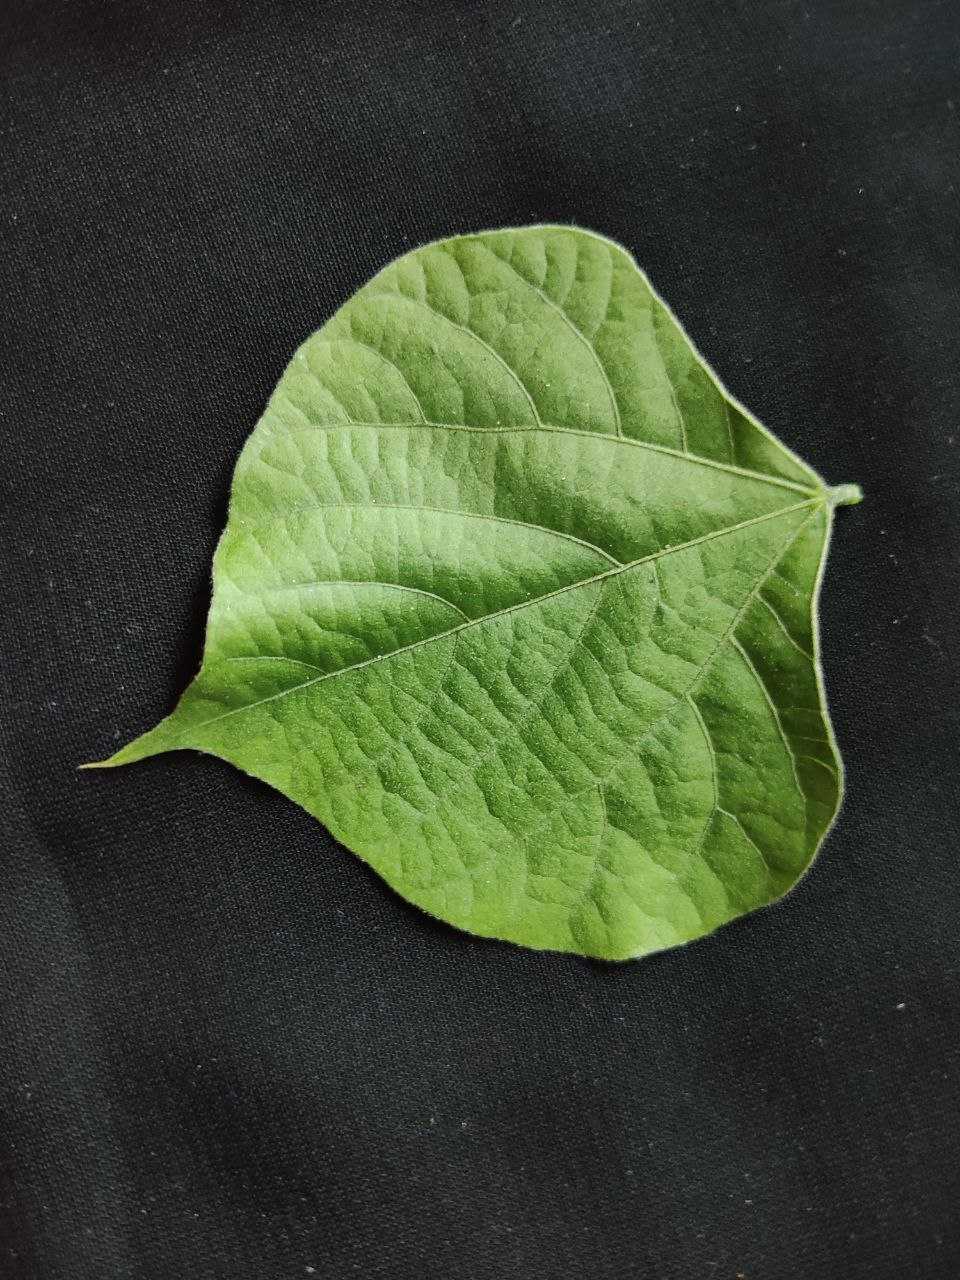
Crop: bean
Leaf condition: Fresh Leaf